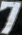
Number: 7